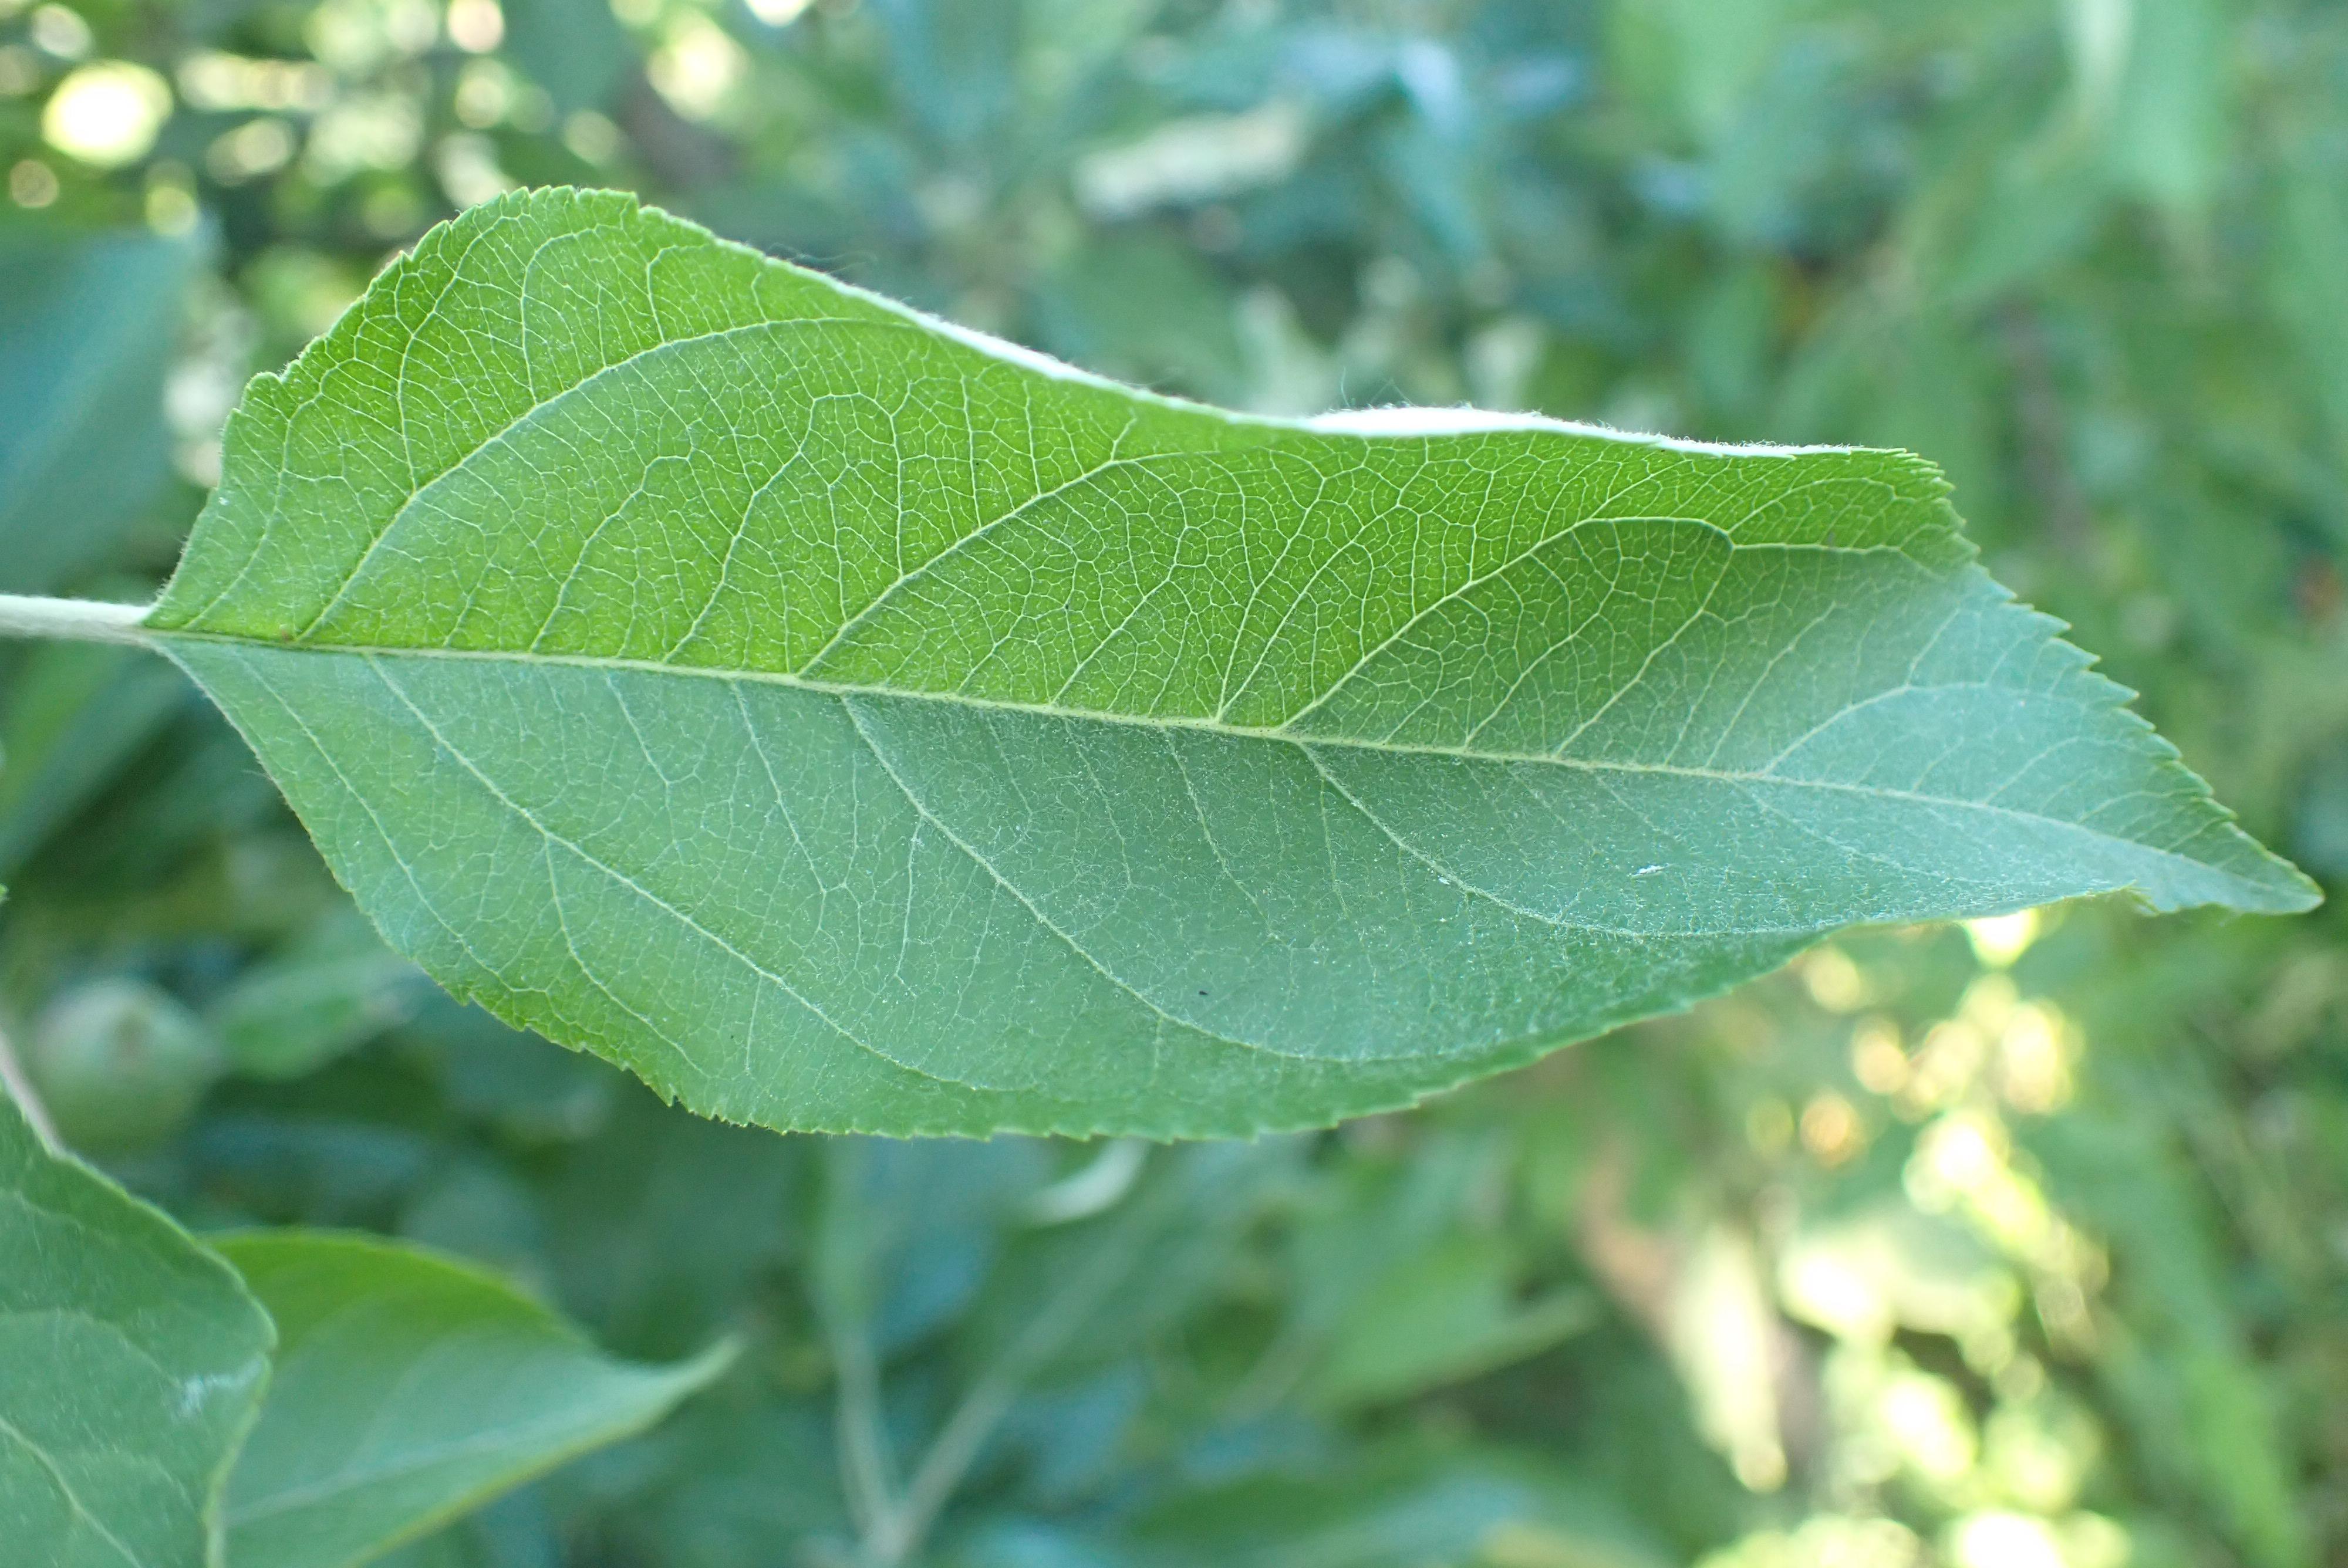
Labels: healthy